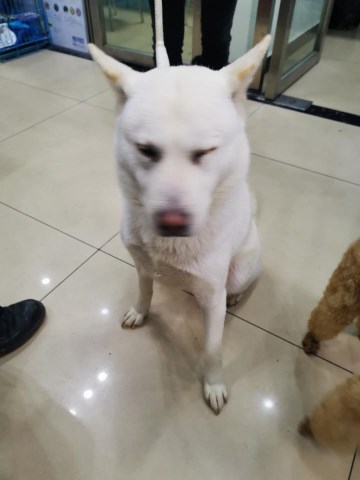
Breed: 1043-n000001-Shiba_Dog